The Life and Adventures of Joaquín Murieta

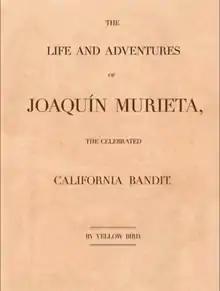
Title page

The Life and Adventures of Joaquín Murieta: The Celebrated California Bandit (1854) was published by John Rollin Ridge, writing as "Yellow Bird". It is considered to be one of the first novels written in California and the first novel to be published by a Native American. The novel describes the life of a legendary bandit named Joaquín Murrieta who was once a dignified citizen of Mexico. The protagonist becomes corrupt after traveling to California during the California gold rush.